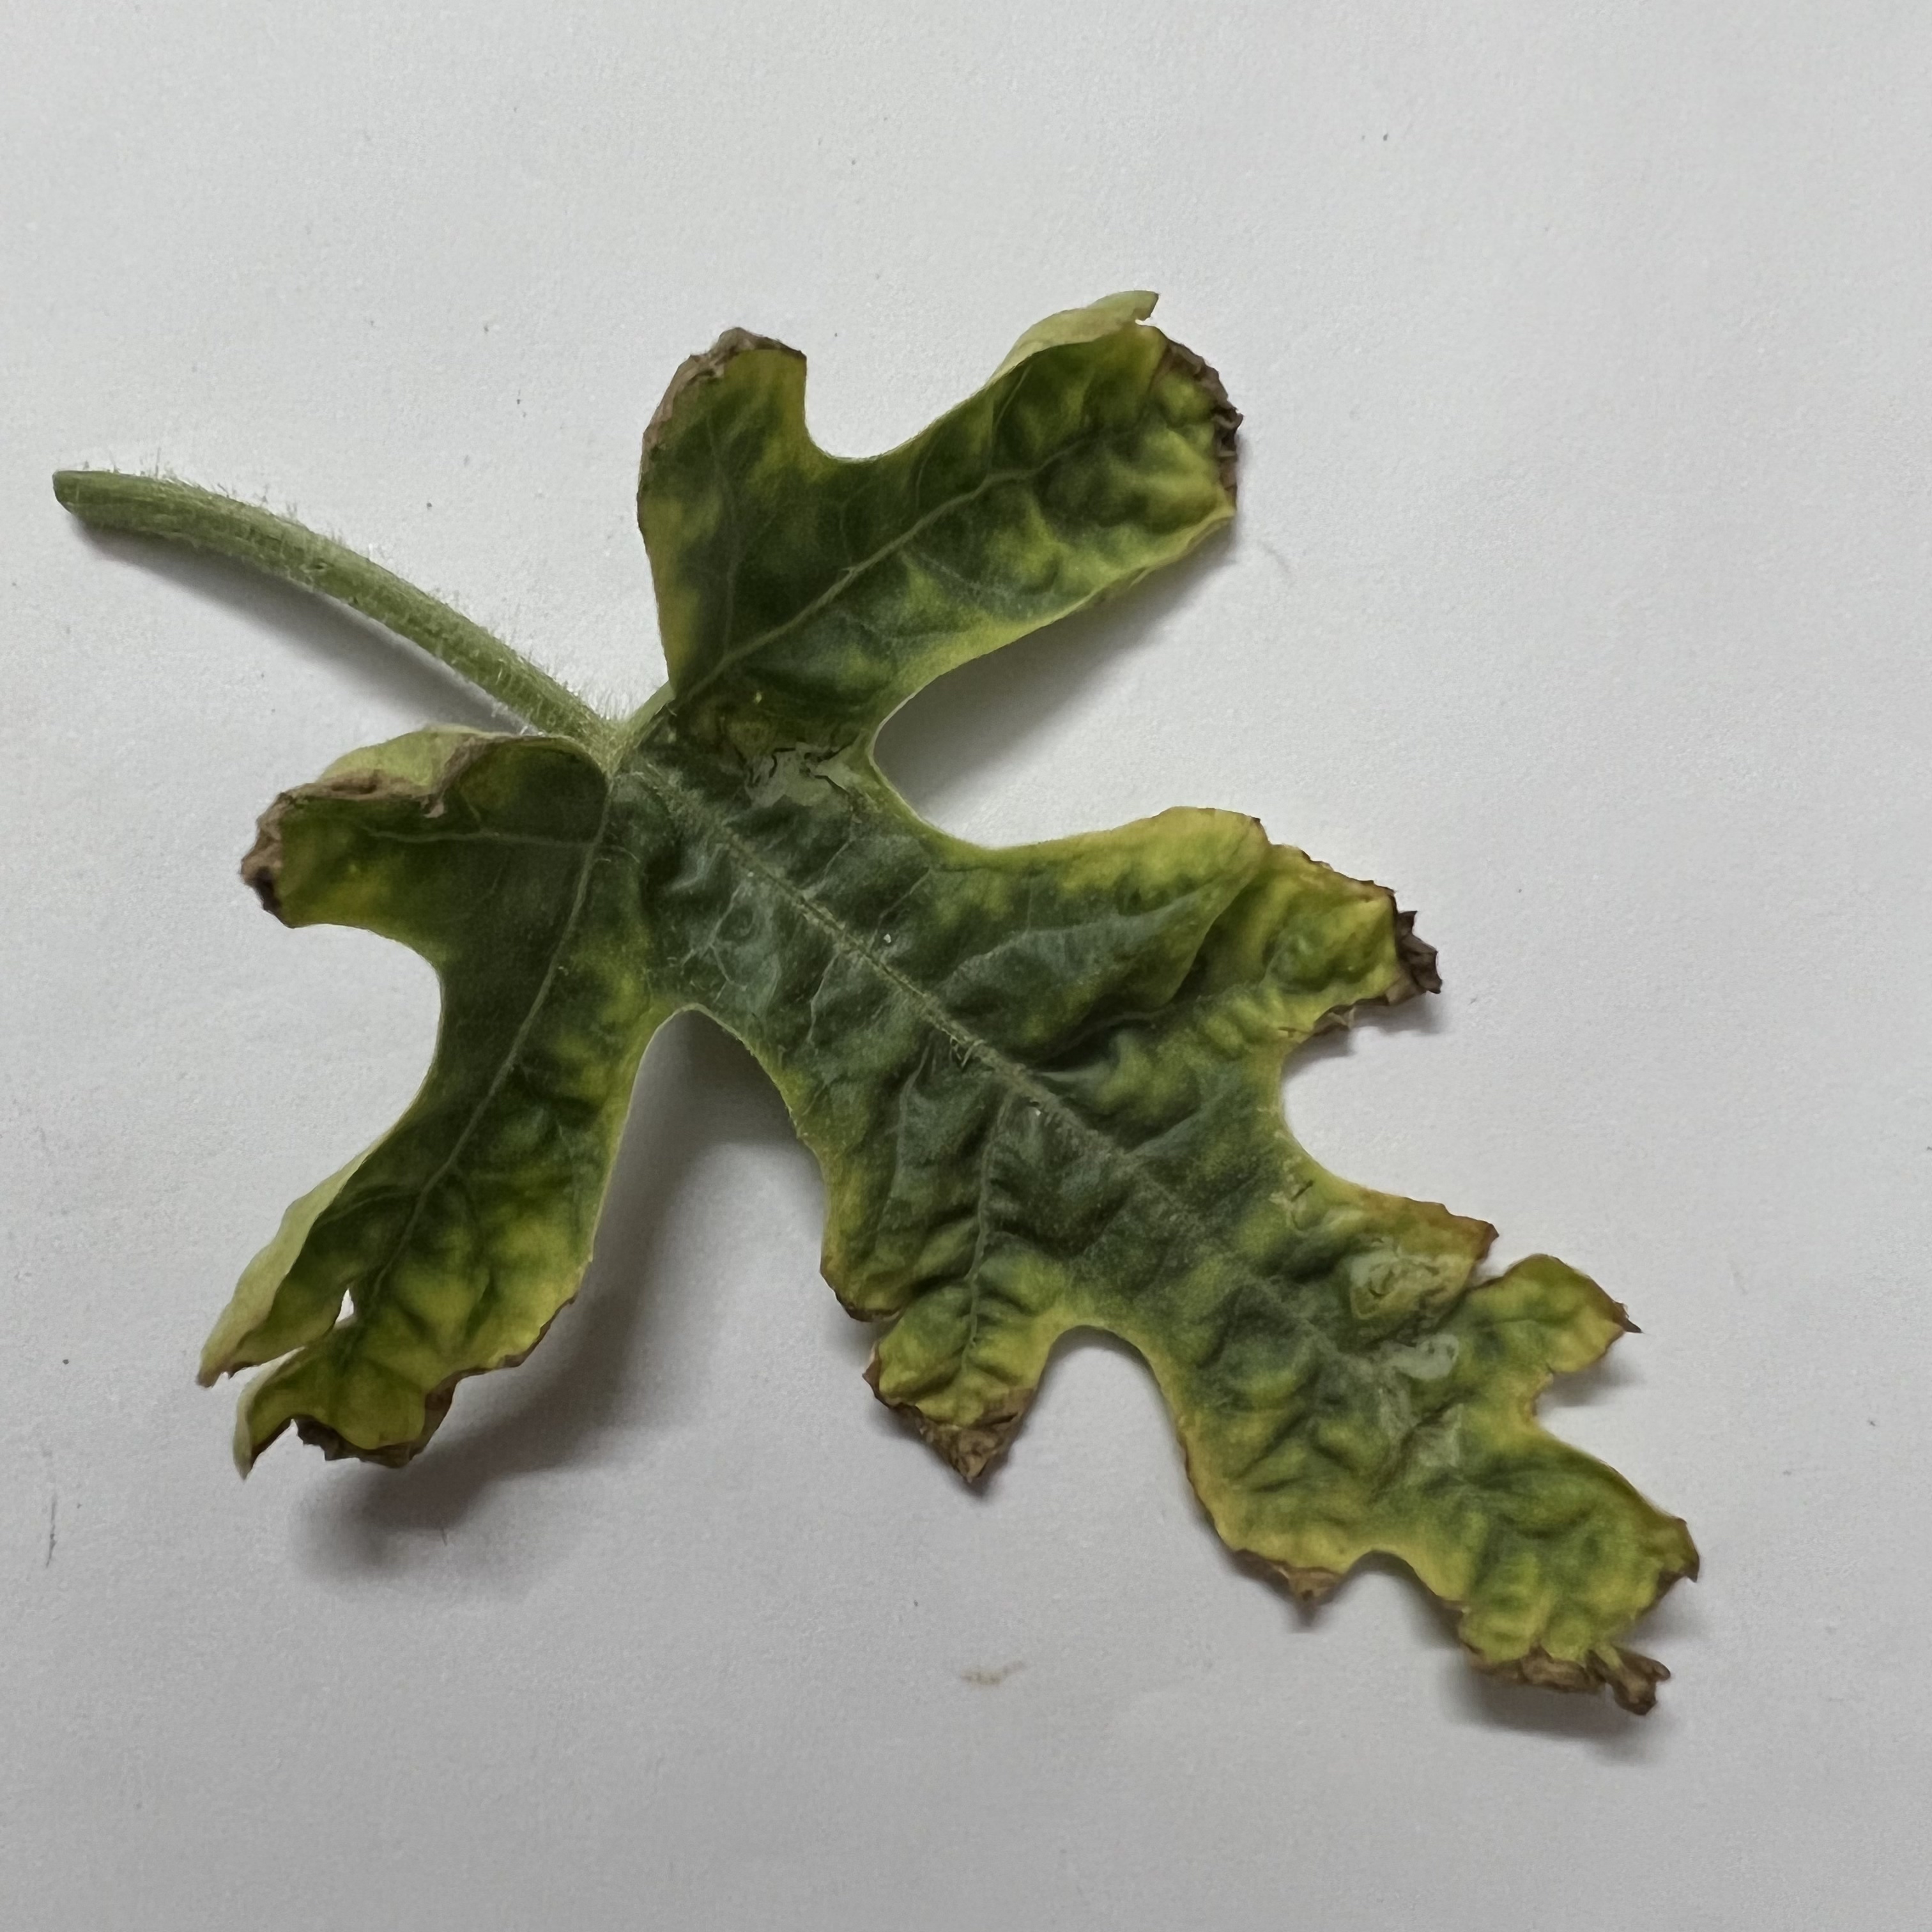
Label: Downy_Mildew